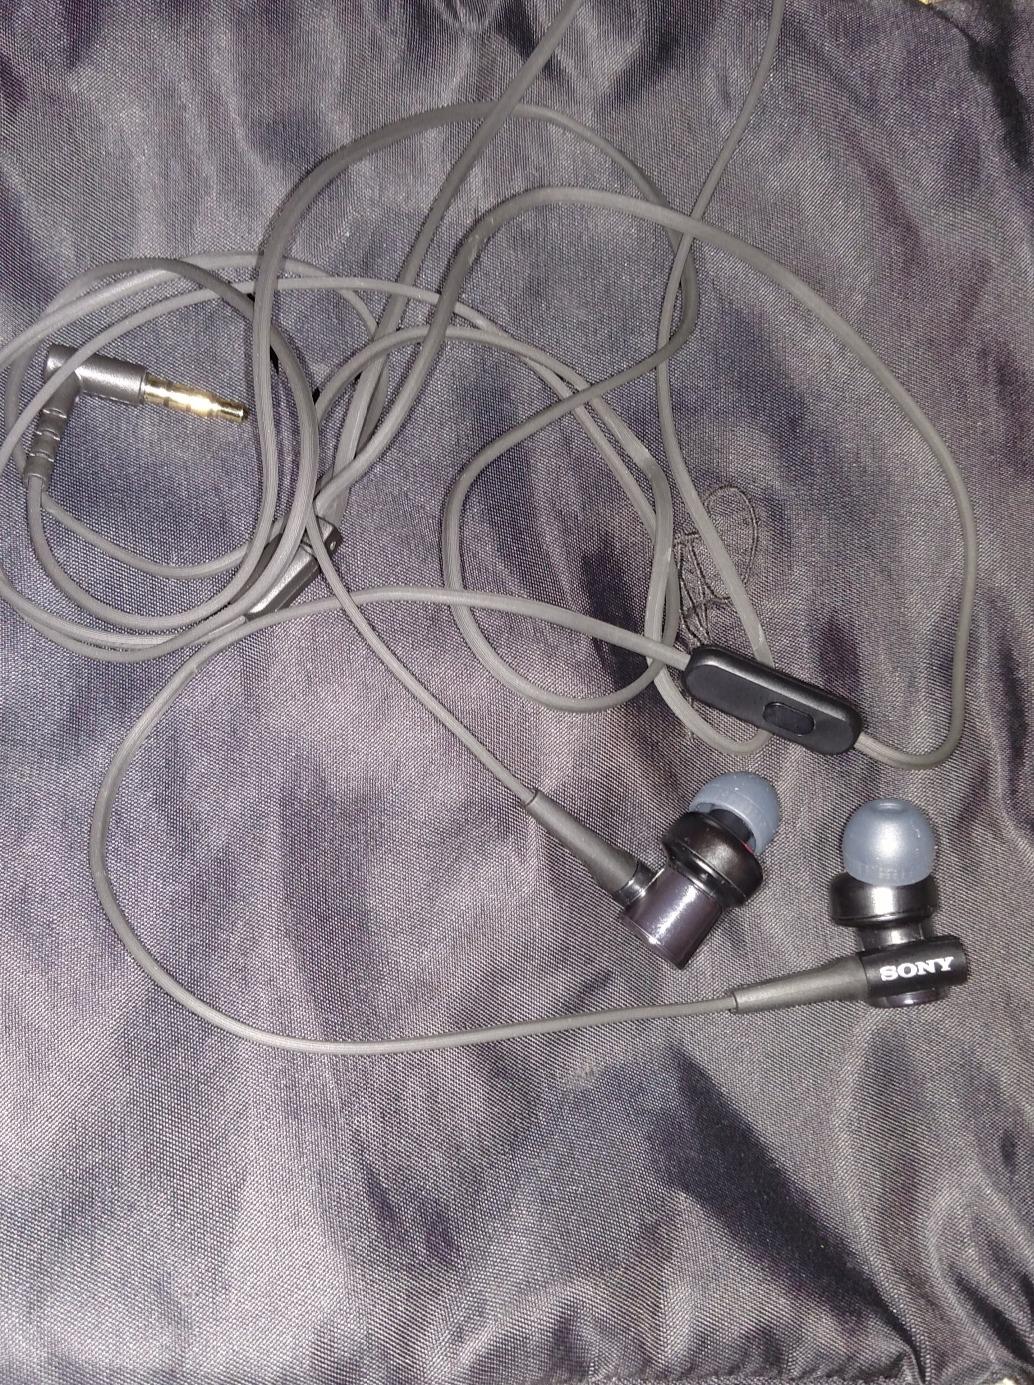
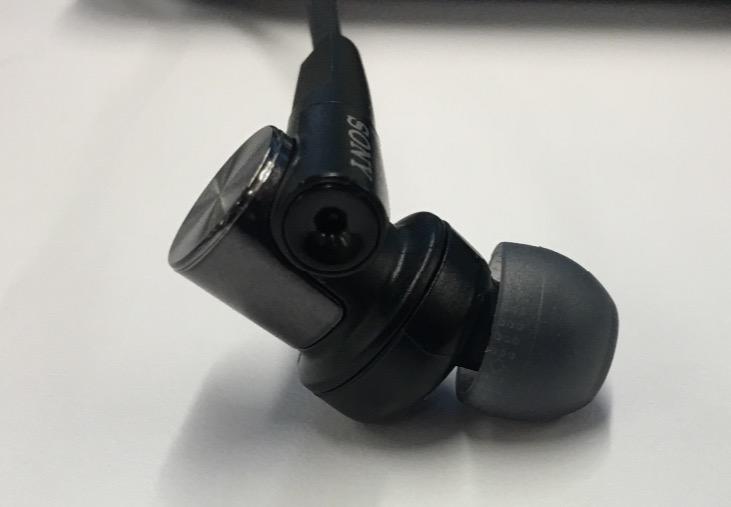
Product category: headphones
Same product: yes